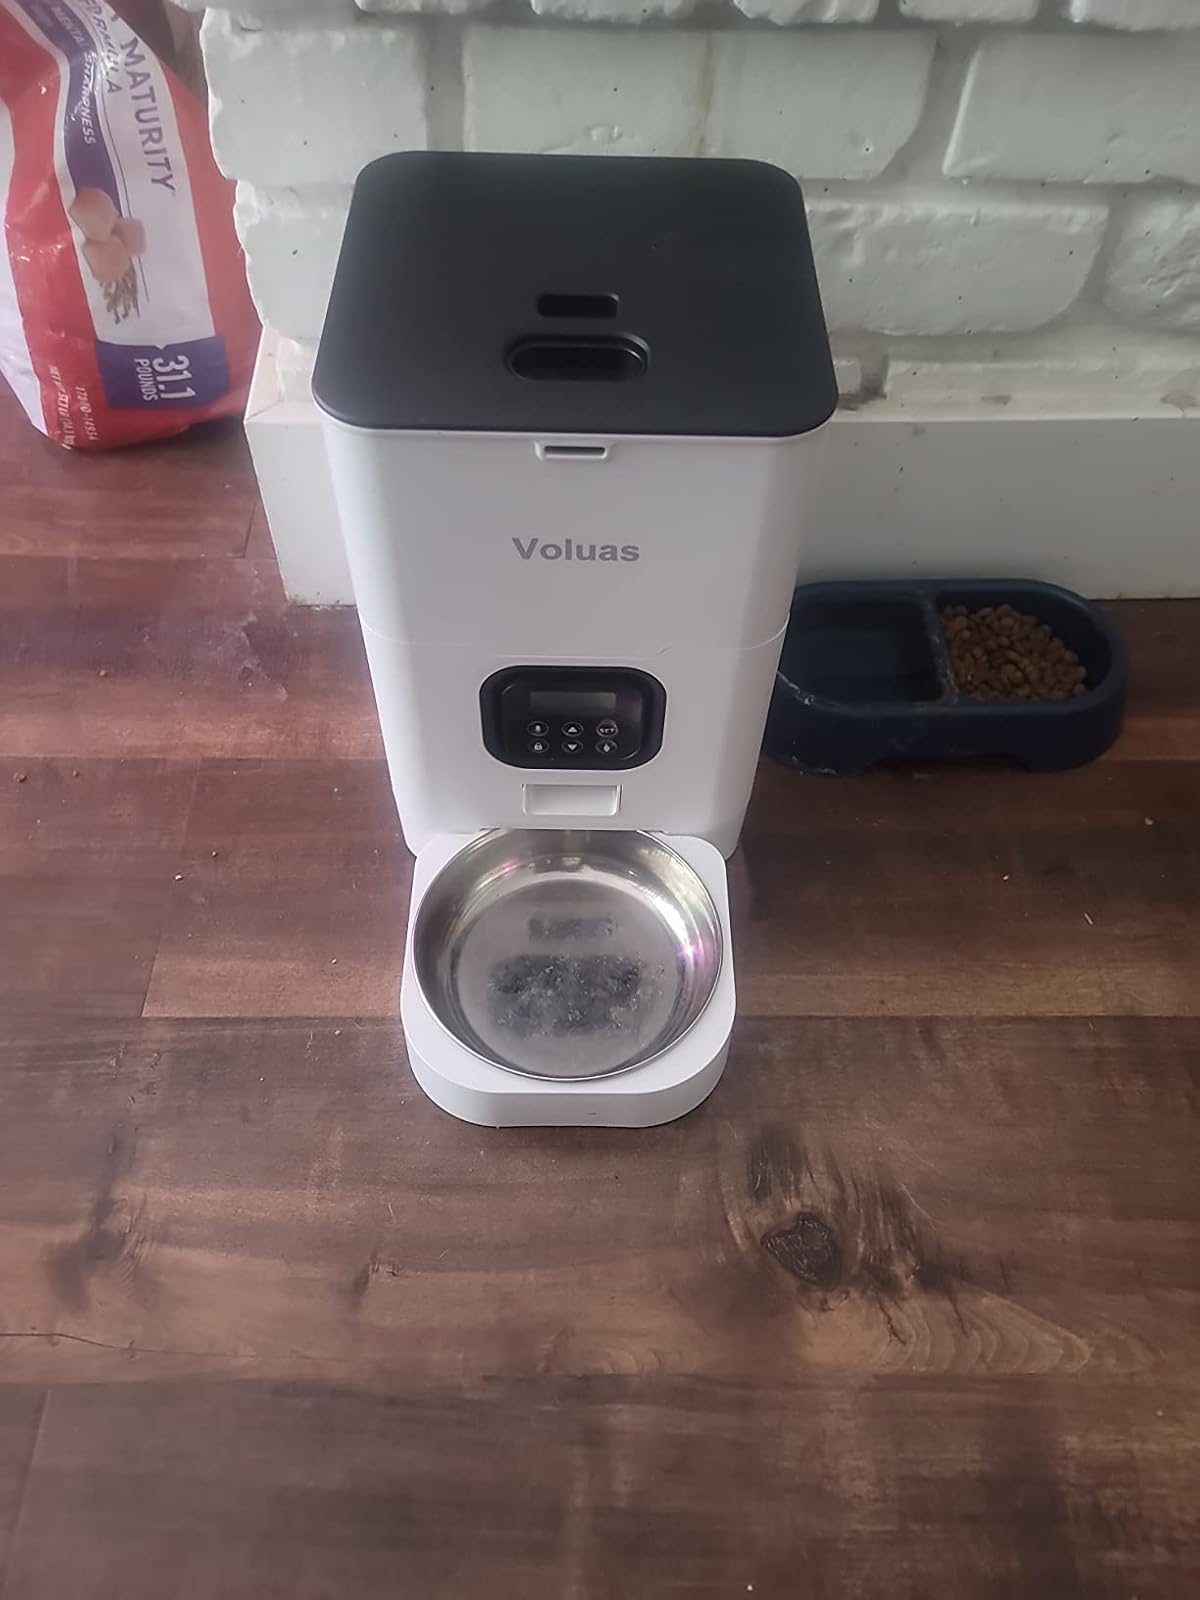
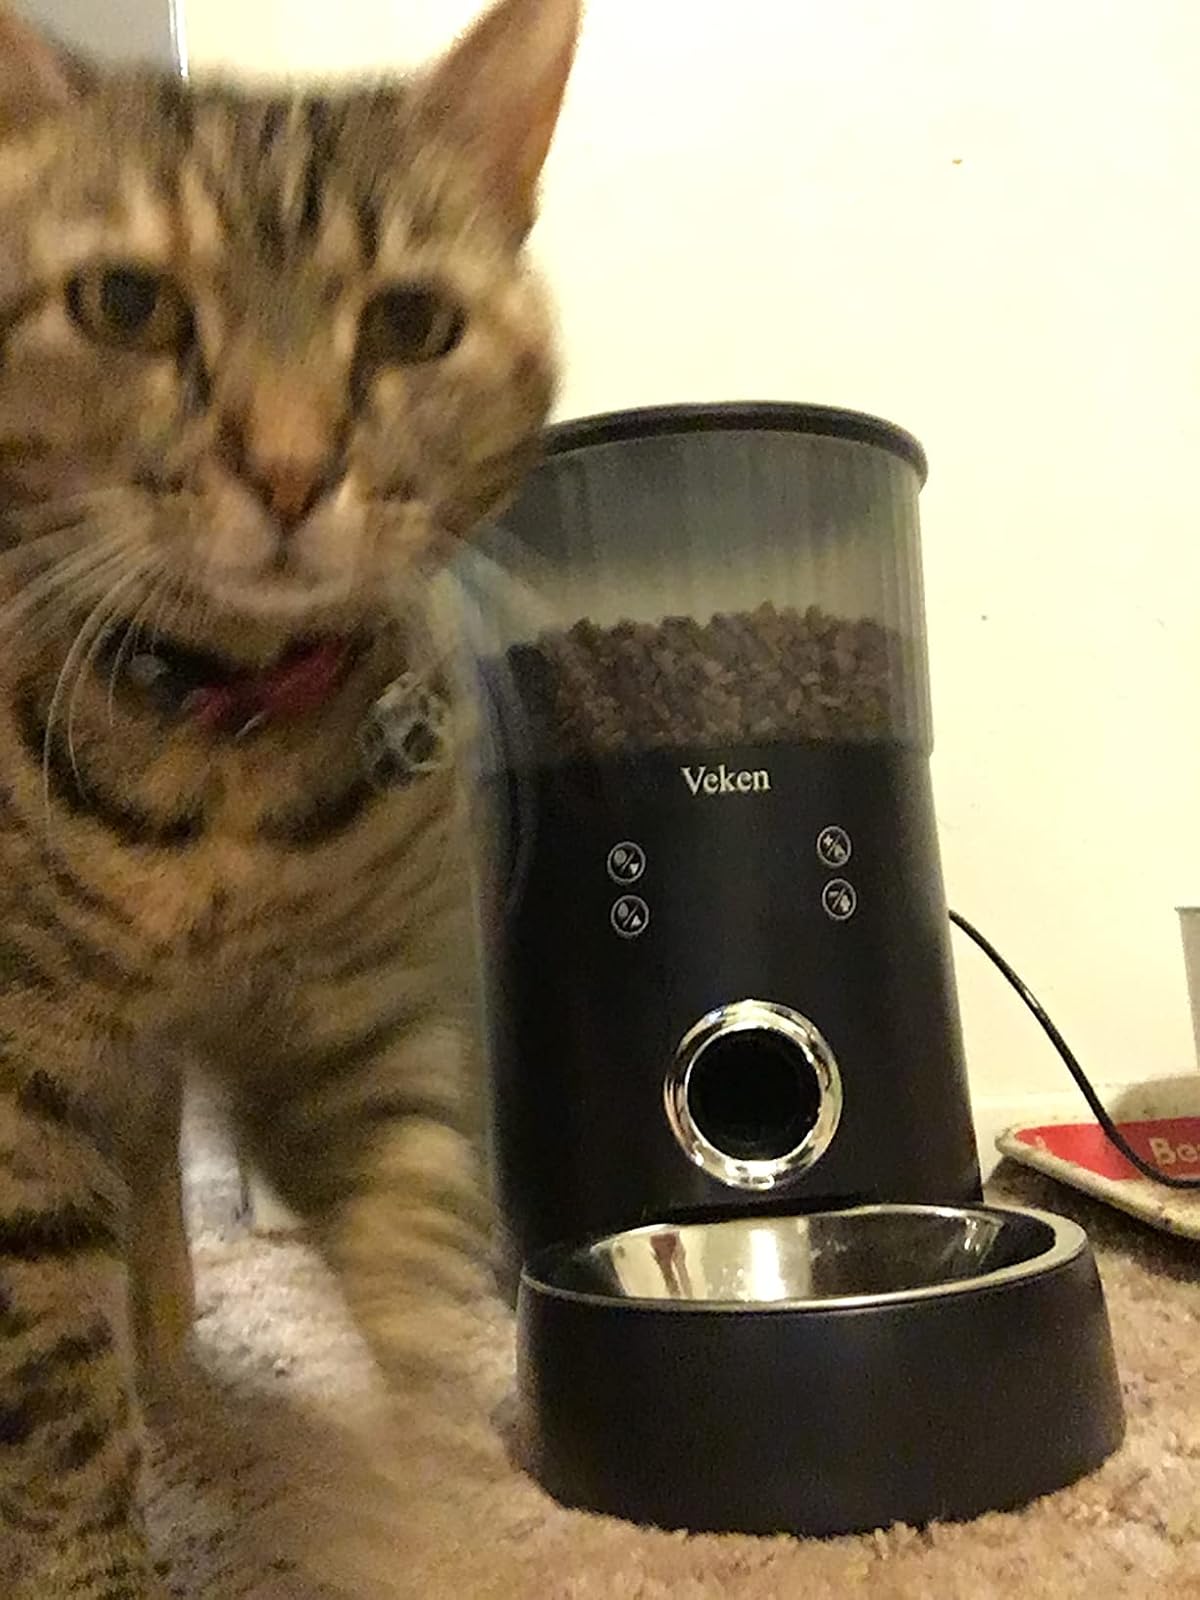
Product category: items_feeder
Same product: no